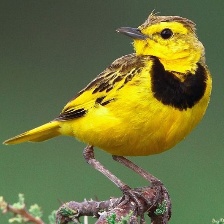
Species: GOLDEN PIPIT
Scientific name: TMETOTHYLACUS TENELLUS